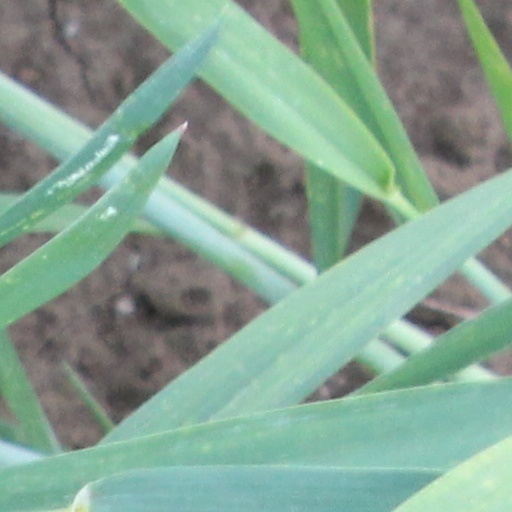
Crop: wheat